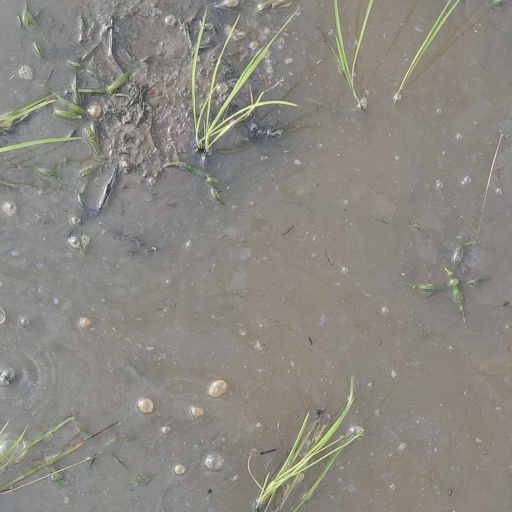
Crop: rice